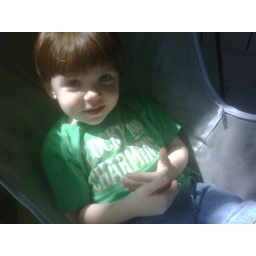
Joe in butterfly chair